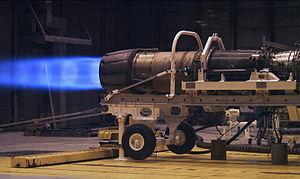
La propulsion, sur un aéronef, est obtenue en créant une force, appelée poussée, qui résulte de l'accélération d'une masse d'air en sens opposé du déplacement de celui-ci. Cette masse d'air a dû être captée et canalisée dans une veine d'air au plus près de la structure de l'aéronef. Pour obtenir ce résultat la solution initiale a été le développement d'une structure constituée de profils ou pales mis en rotation afin d'être soumises à un vent relatif radial permettant de développer des forces aérodynamiques axiales permettant de transmettre à une masse d'air une certaine vitesse.